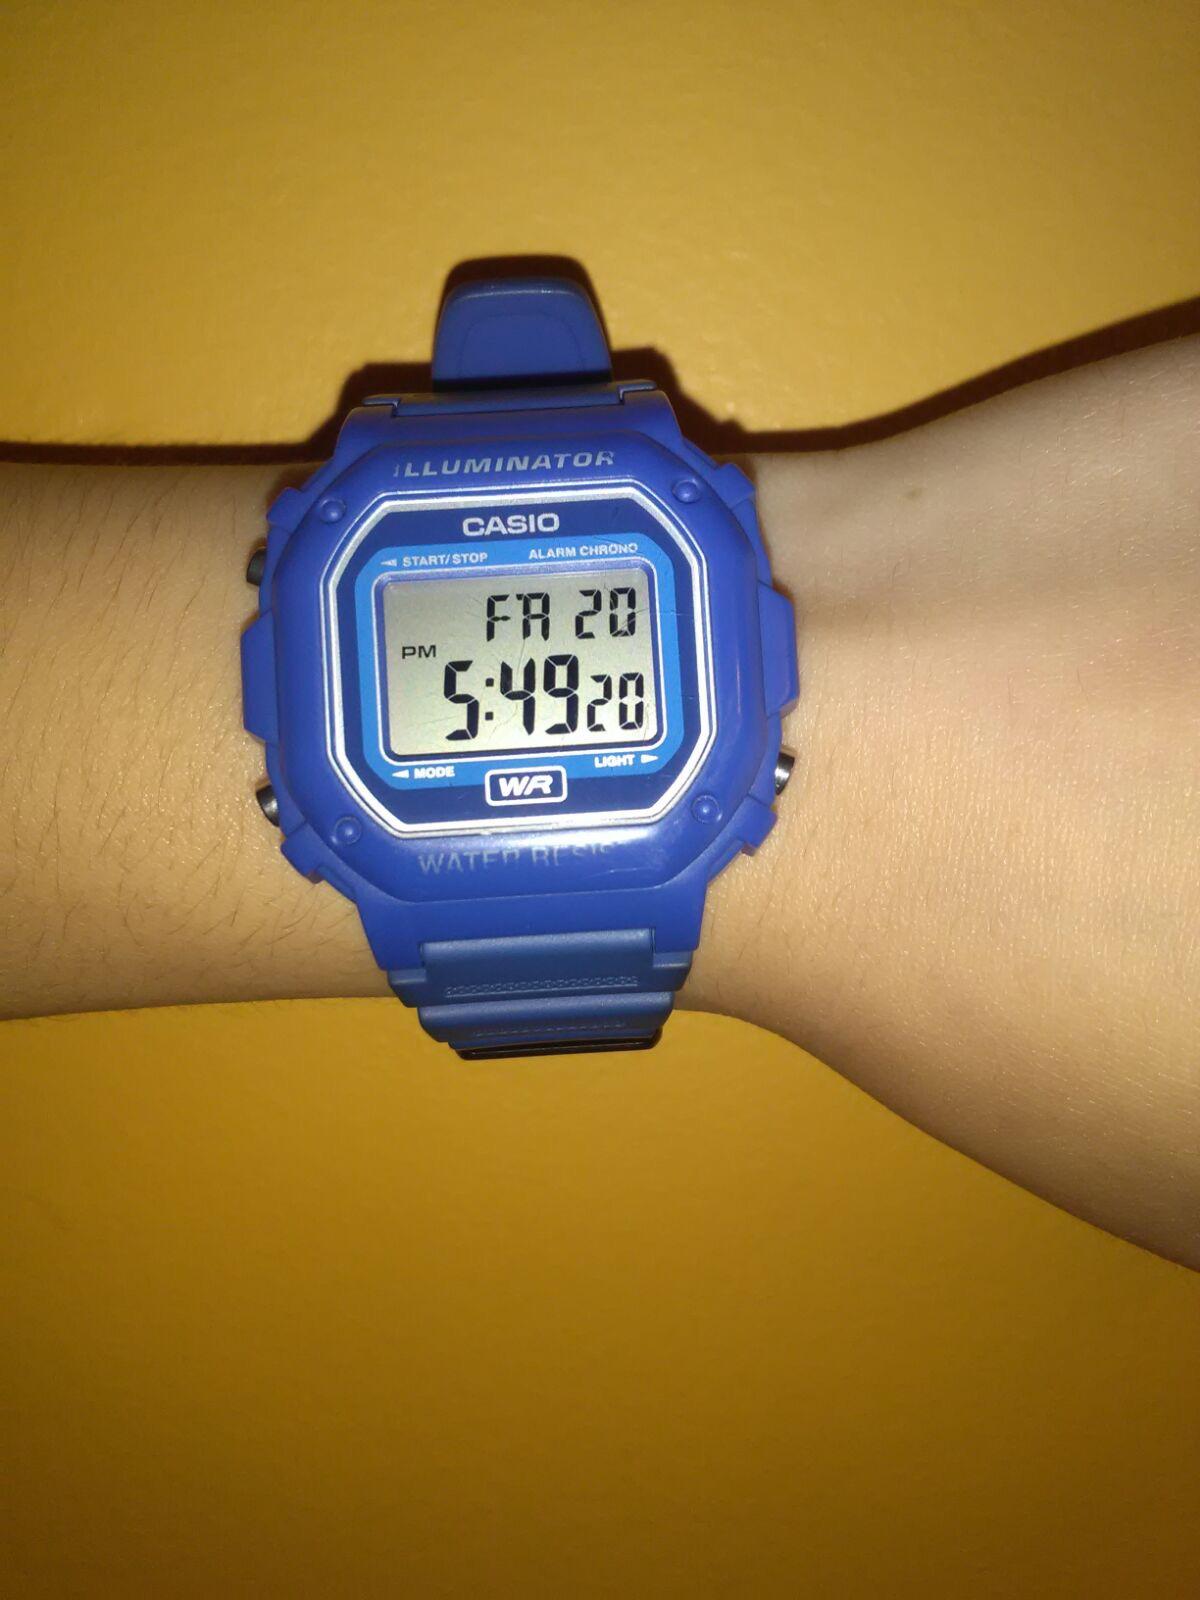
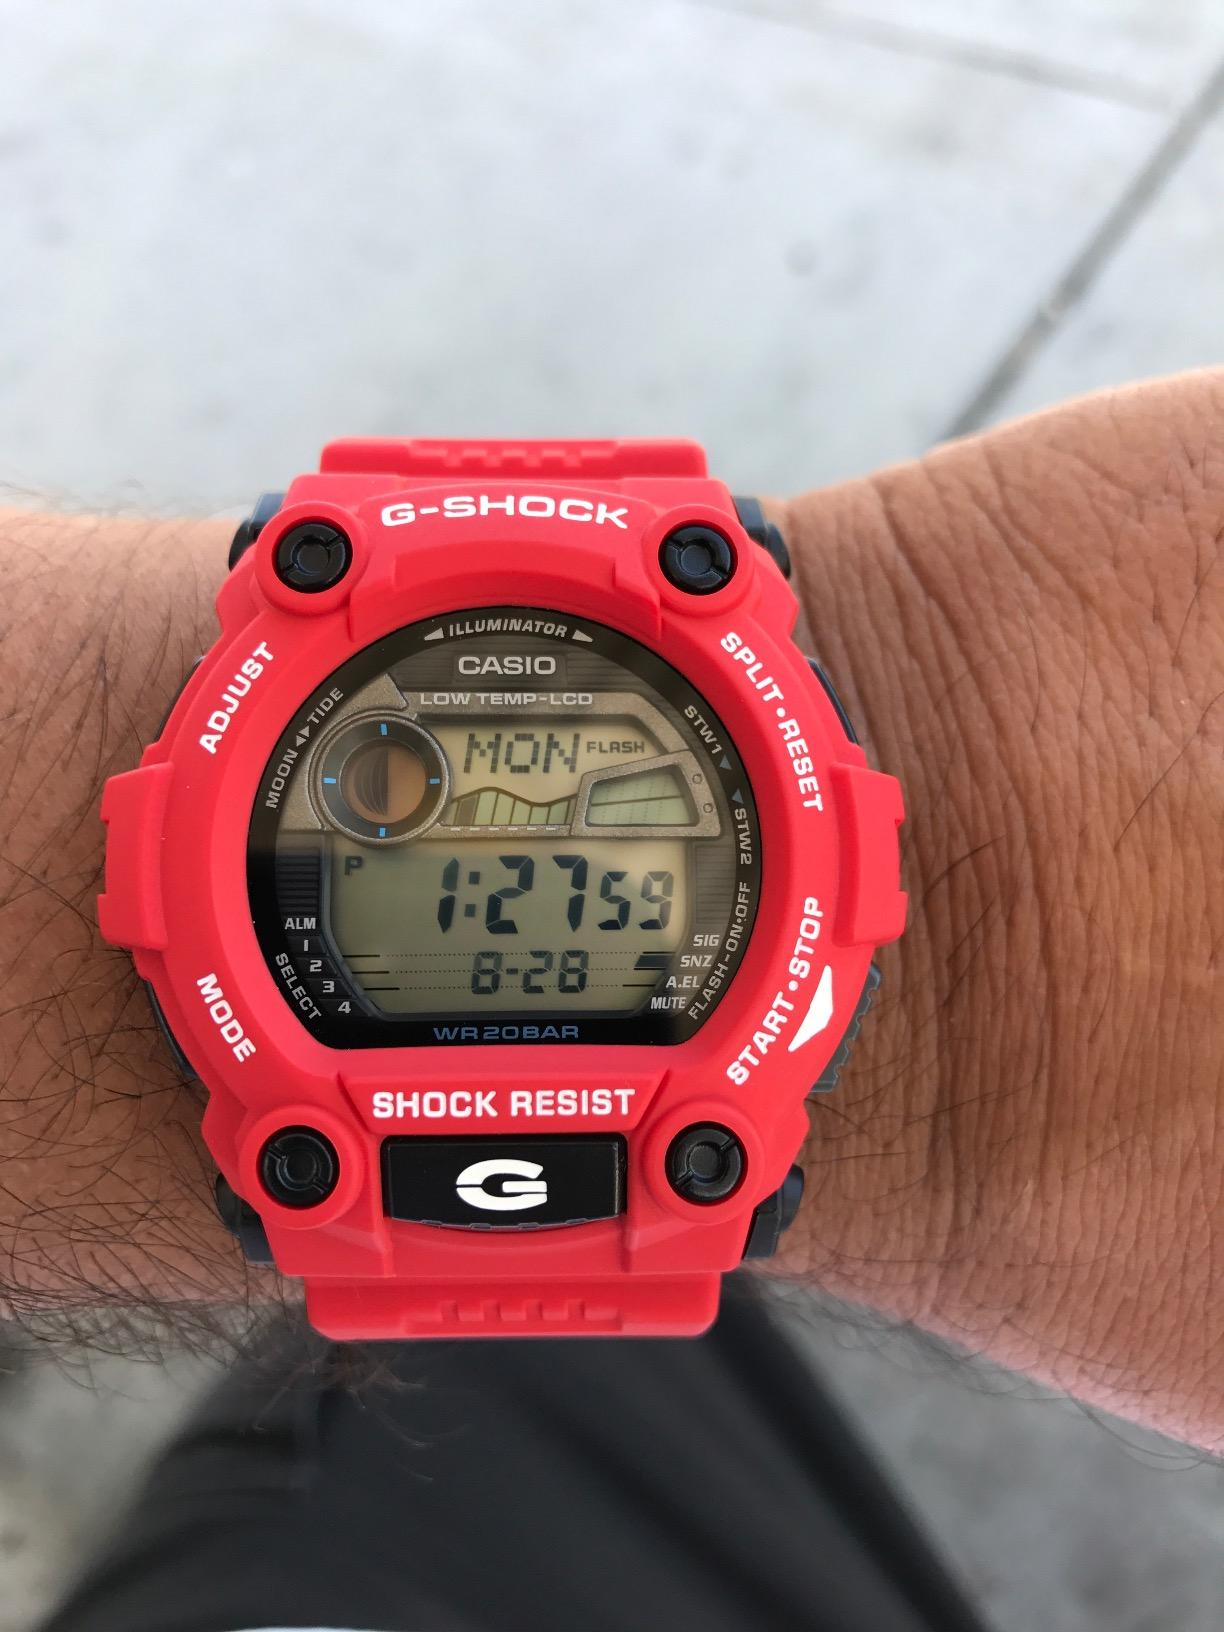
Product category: accessories_watch
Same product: no